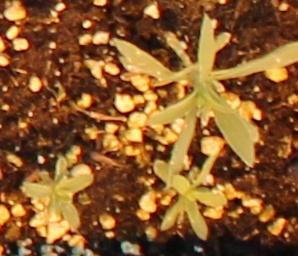
Label: Kochia